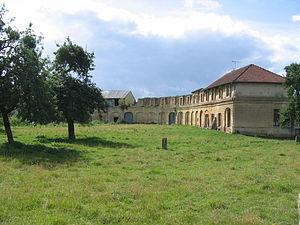
Ecuries de l'ancien château Augeard Buzancy Ardennes France
Le château de Buzancy correspond aux quelques bâtiments, des communs, subsistant d'un ancien château situé à Buzancy, en France.
Les Haras nationaux sont, de 1665 à 2010, l'administration des haras publics français, dédiée à l'élevage des chevaux. Constituant l'une des plus anciennes administrations françaises, leurs origines remontent aux Haras royaux, créés sous Colbert. Brièvement supprimés durant la Révolution, ils sont restaurés sous le nom de Haras impériaux par Napoléon Iᵉʳ, puis réformés en 1874, devenant les Haras nationaux, organisation qui perdure plus d'un siècle. En 1999, les HN acquièrent le statut d'établissement public à caractère administratif. Un regroupement est opéré en 2010 avec l'École nationale d'équitation, pour former l'Institut français du cheval et de l'équitation.
Buzancy est une commune française située dans le département des Ardennes, en région Grand Est.